Violence

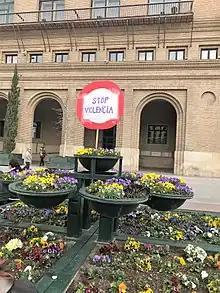
A sign that calls to stop violence

Sexual violence is any sexual act, attempt to obtain a sexual act, unwanted sexual comments or advances, or acts to traffic, or otherwise directed against a person's sexuality using coercion, by any person regardless of their relationship to the victim, in any setting. It includes rape, defined as the physically forced or otherwise coerced penetration of the vulva or anus with a penis, other body part or object.